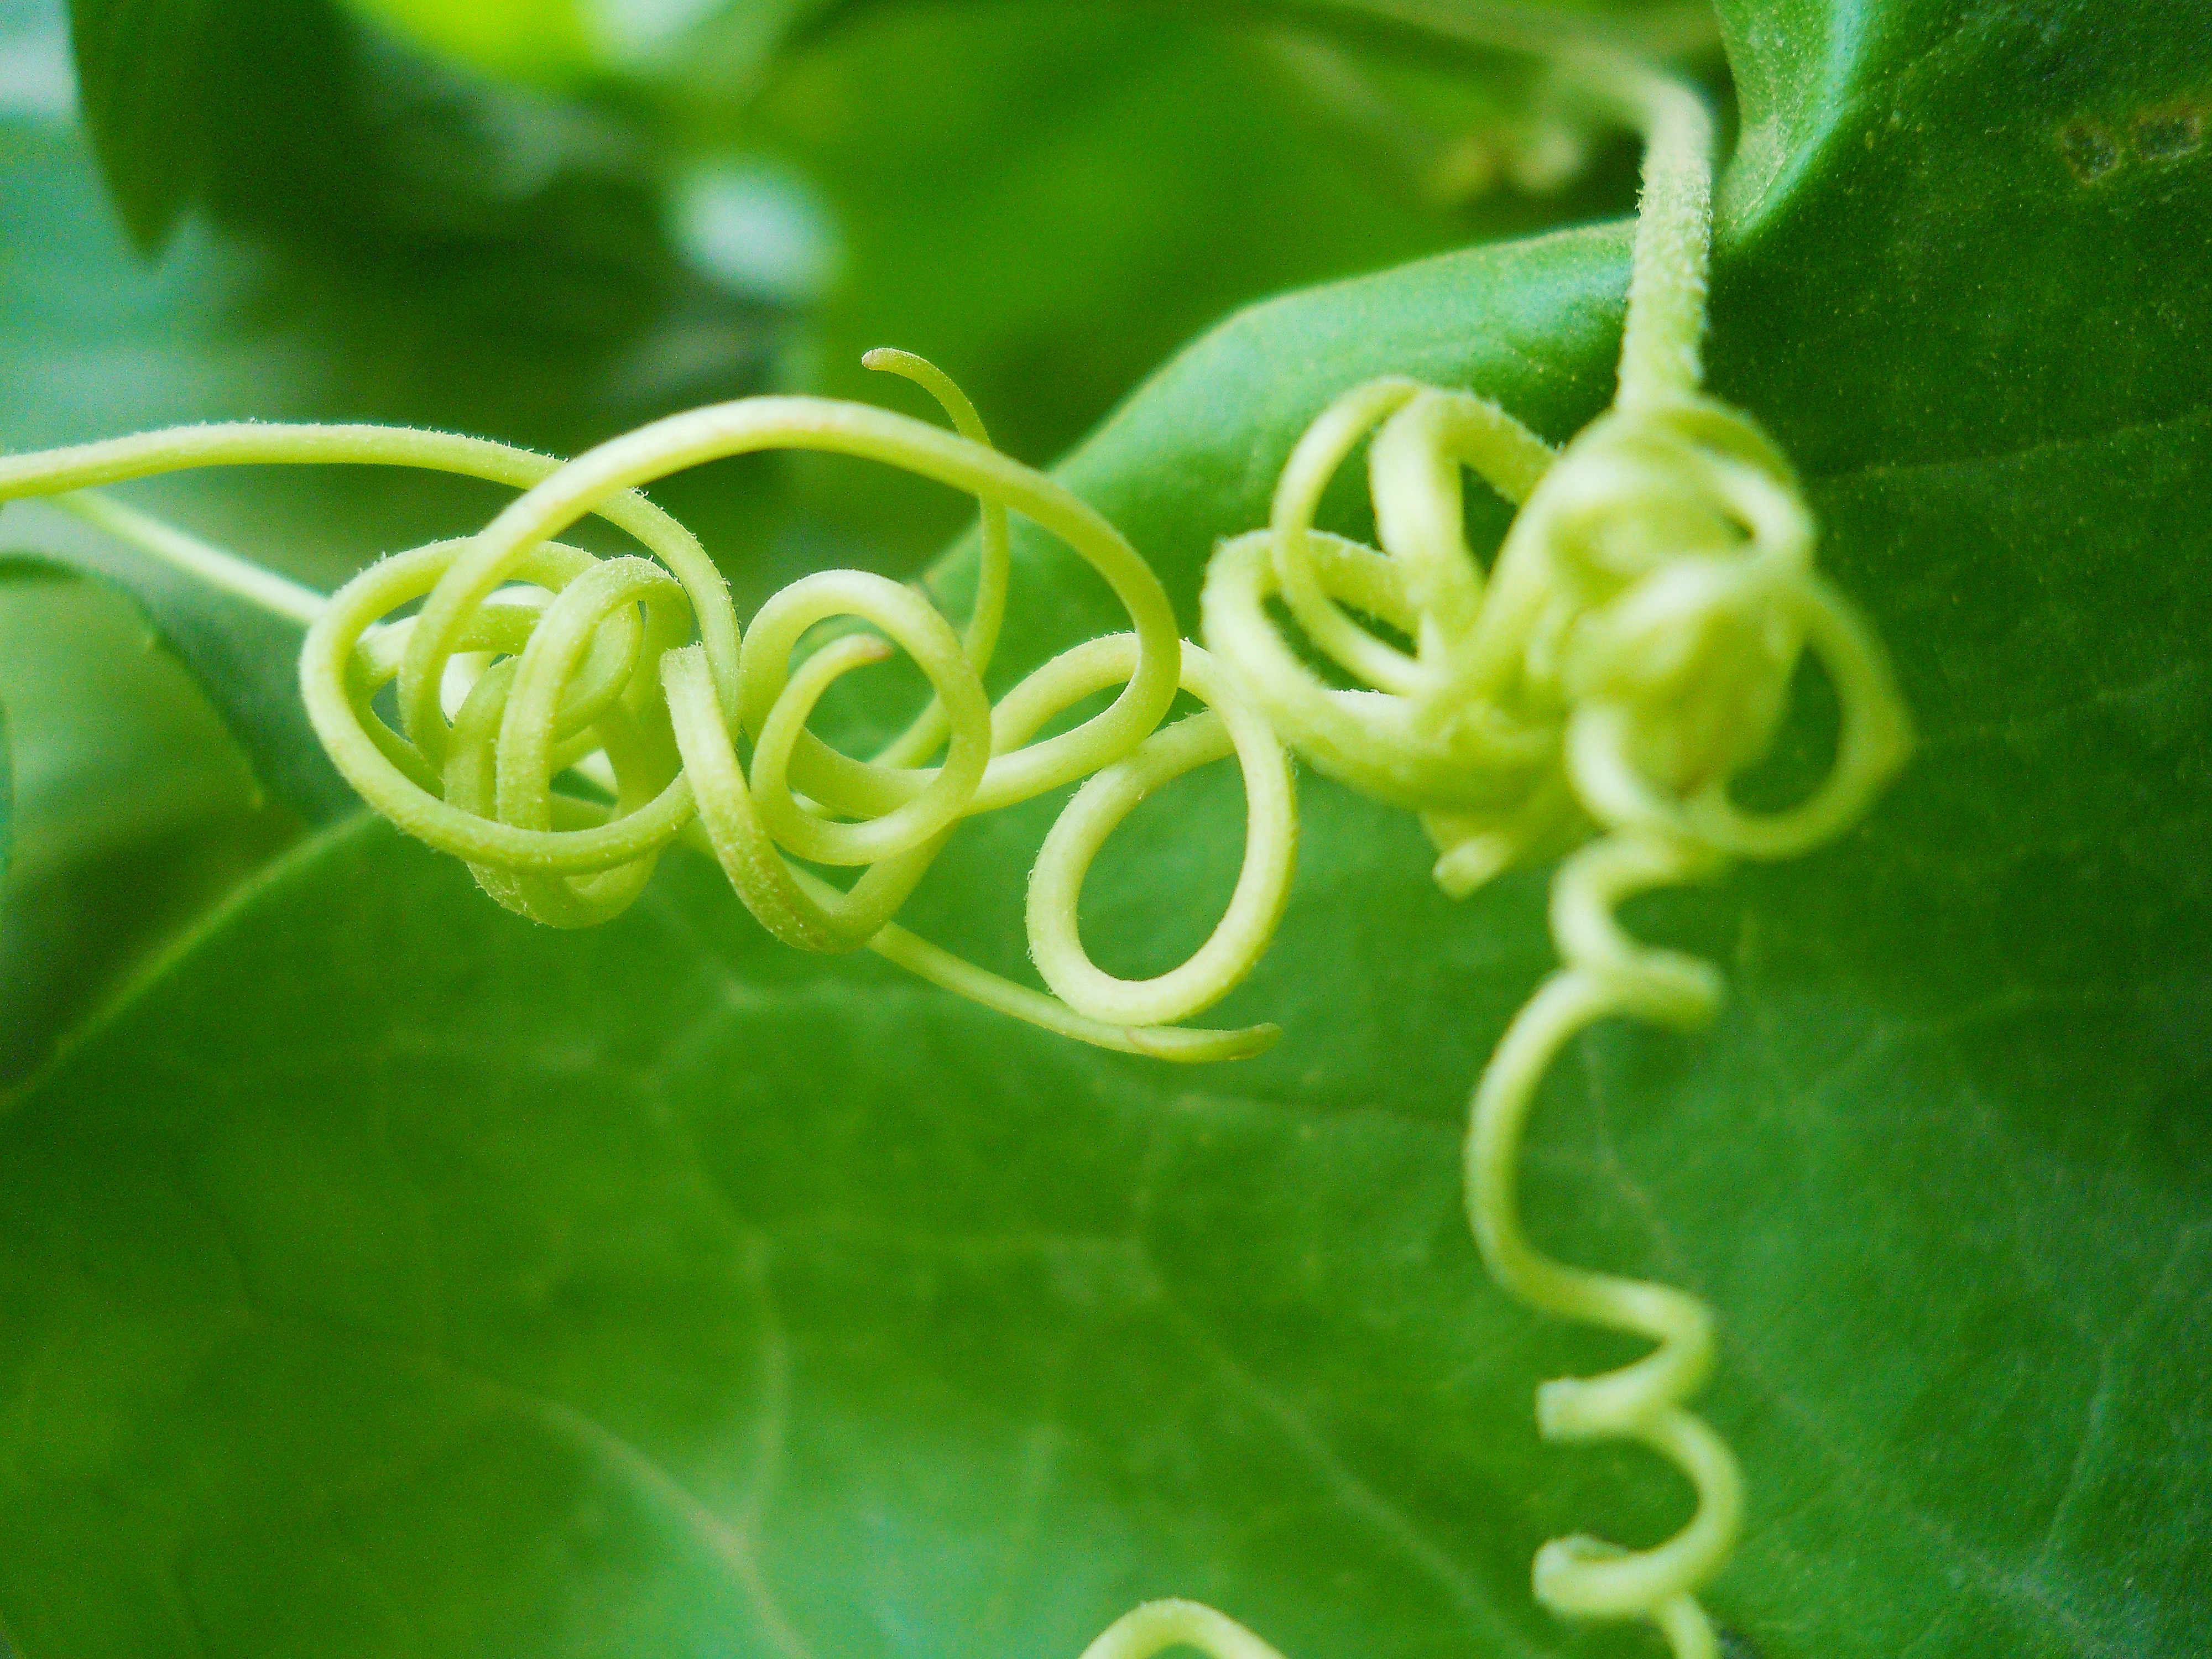
nature, plant, leaf, flower, food, green, jungle, produce, tropical, macro, natural, botany, flora, shrub, macro photography, jasmine, flowering plant, plant stem, land plant